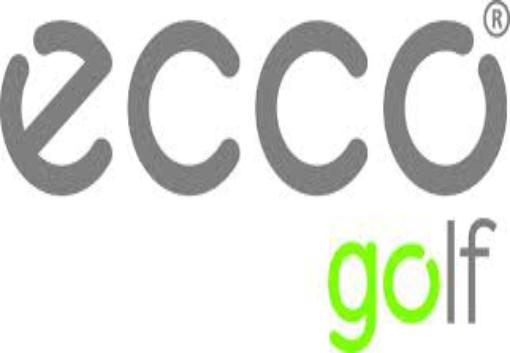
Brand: Ecco
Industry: Clothes